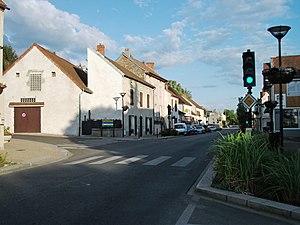
L'unique carrefour à feux de la commune d'Abrest est situé à l'intersection entre quatre routes
Dans le domaine routier, un feu ou signal lumineux est un dispositif lumineux destiné à régler la circulation.
Abrest est une commune française située dans le département de l'Allier, en région Auvergne-Rhône-Alpes.